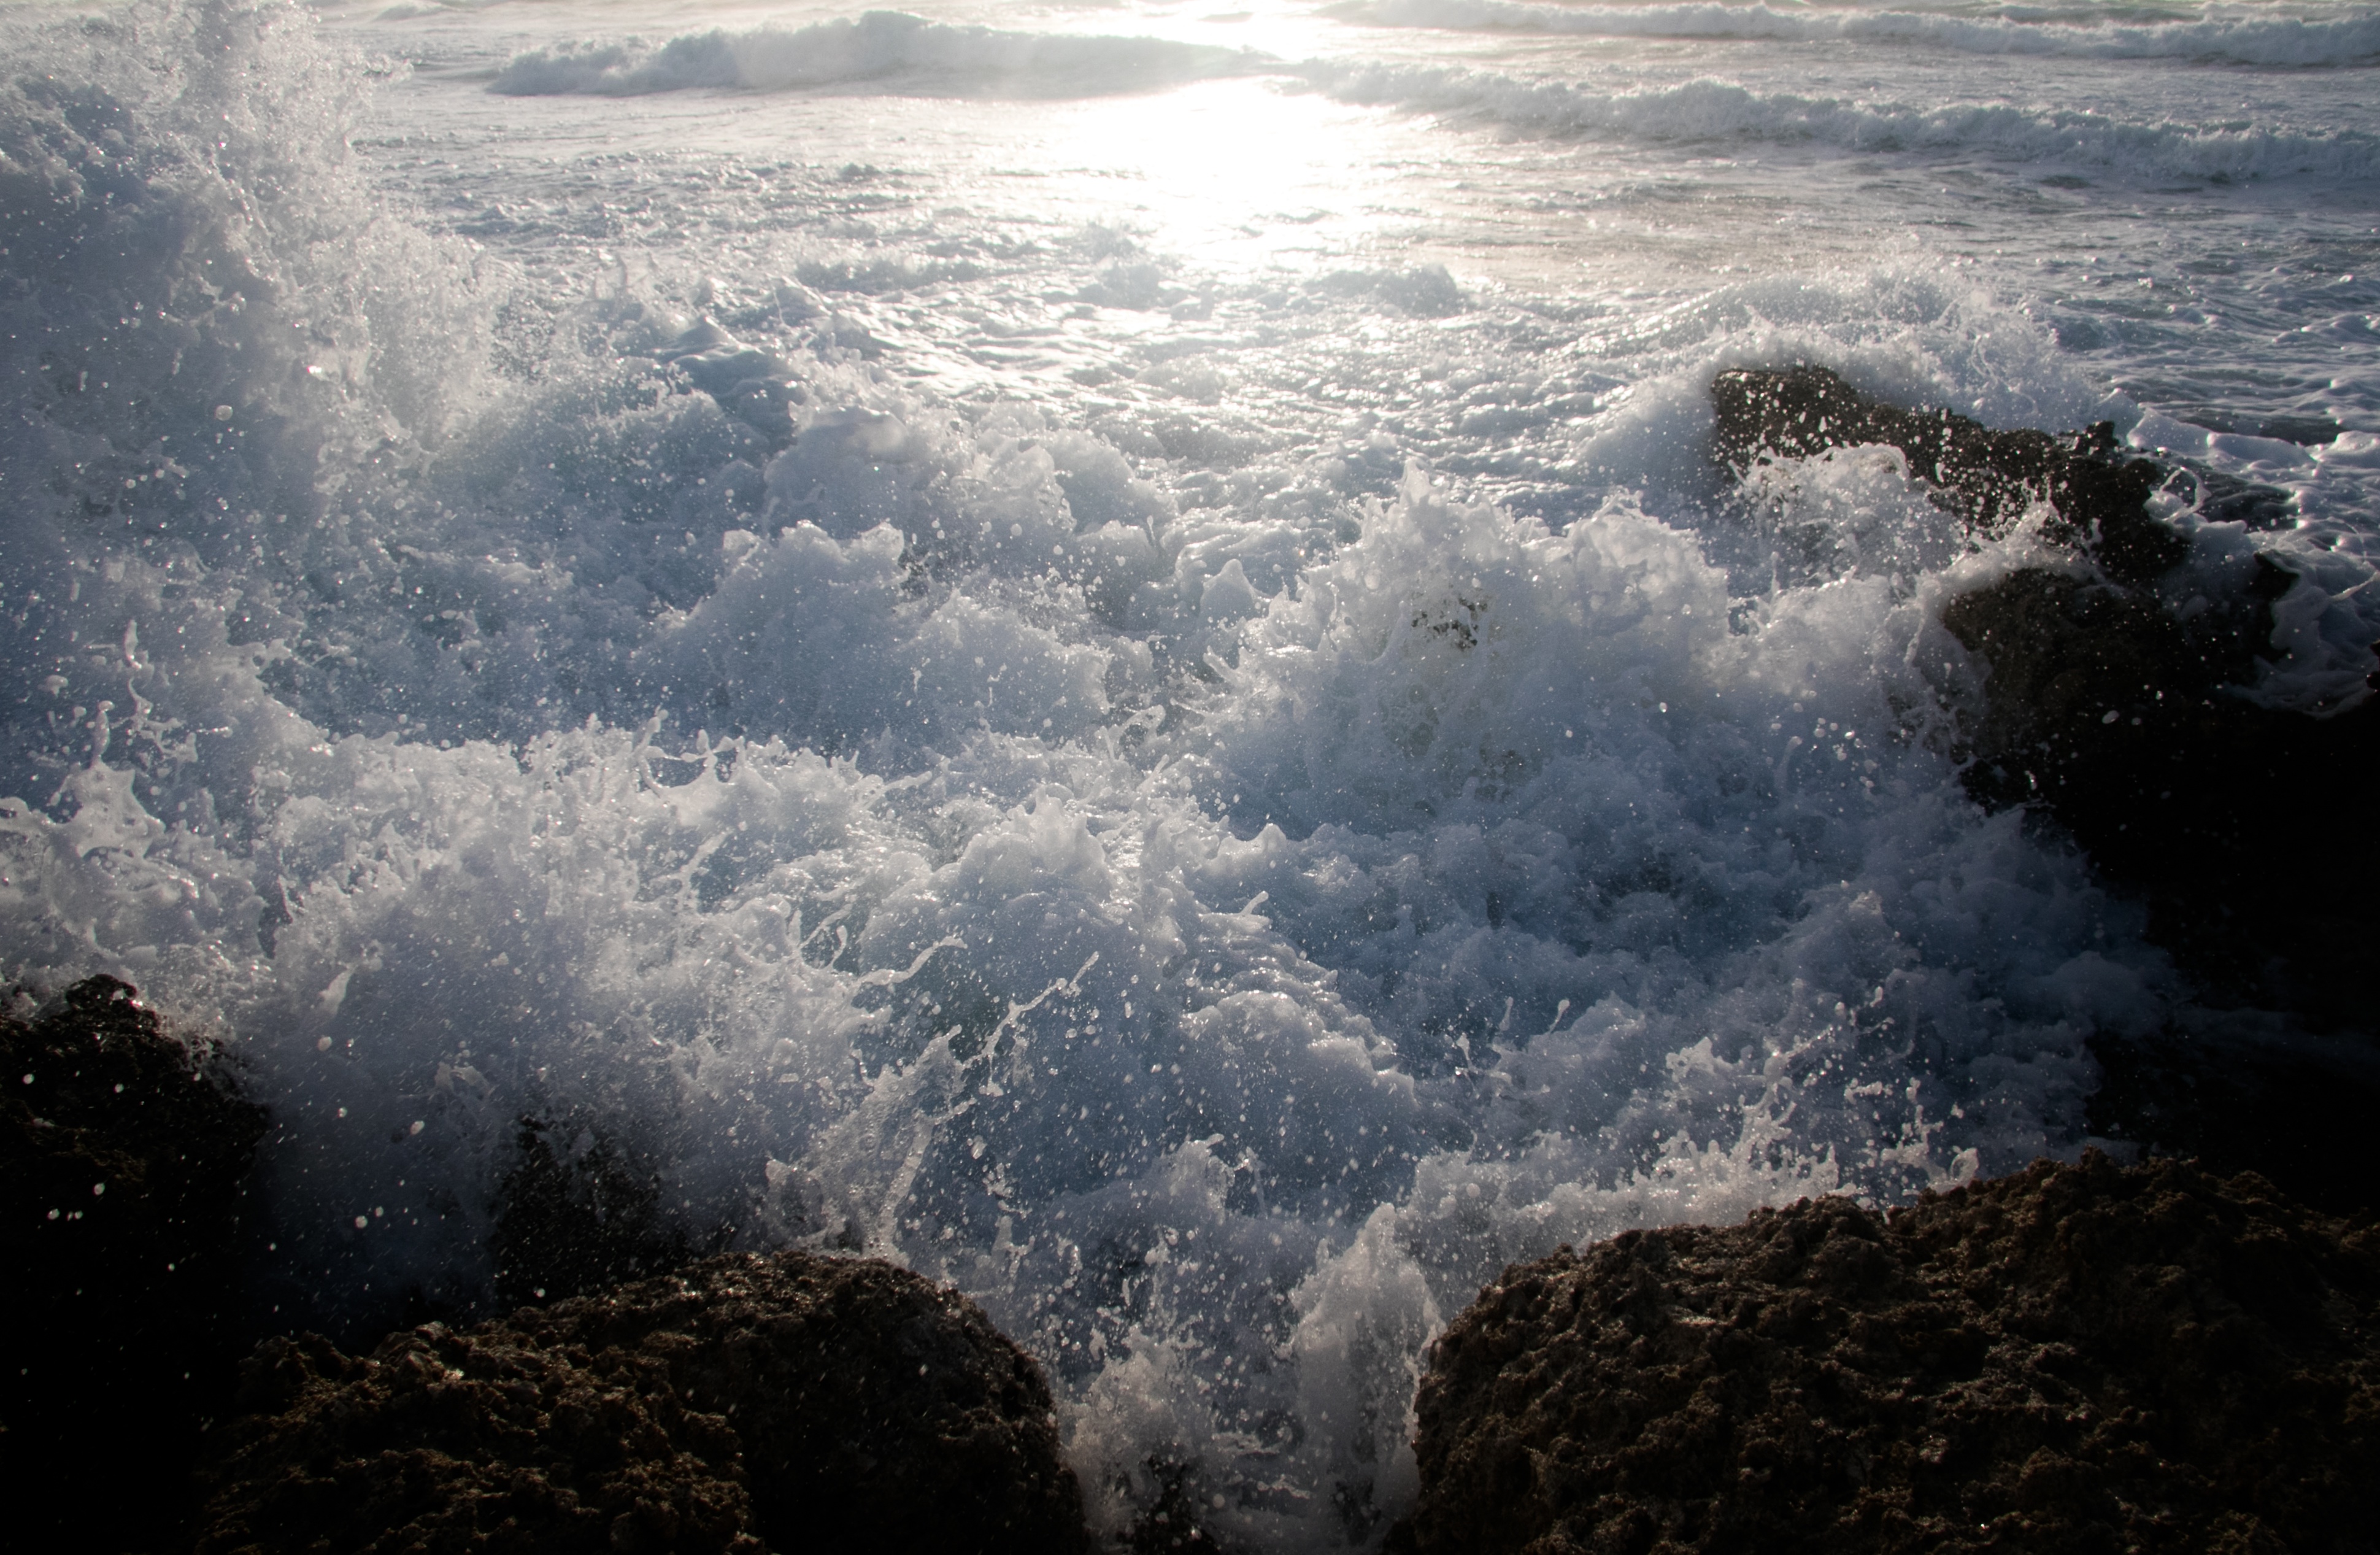
sea, coast, water, nature, rock, ocean, horizon, cloud, sky, mist, sunlight, morning, shore, wave, dawn, atmosphere, weather, atmospheric phenomenon, atmosphere of earth, geological phenomenon, wind wave